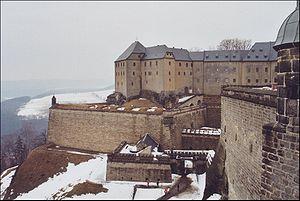
La forteresse de Königstein est une forteresse qui occupe les 9,5 hectares d'un promontoire dominant de 240 mètres la courbe de l'Elbe à 30 km au sud-est de Dresde en Allemagne. Elle a été surnommée la « Bastille de Saxe » car, forteresse militaire, elle a été utilisée de 1591 à 1922 en tant que prison d'État et aussi, notamment durant les deux guerres mondiales, comme camp d'internement pour des officiers prisonniers de guerre. Toujours intacte, c'est aujourd'hui l'attraction touristique la plus populaire de Saxe, avec 700 000 visiteurs par an.